Leon Trotsky

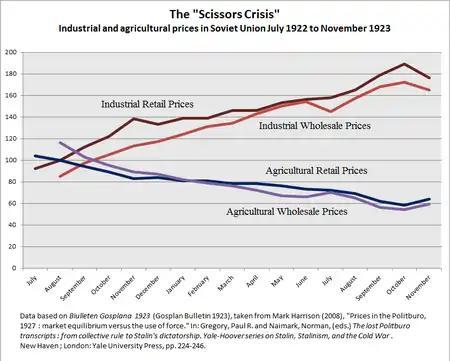
The Scissor crisis: retail and wholesale prices of agricultural and industrial goods in the Soviet Union, July 1922 to November 1923

His arch-enemy, Stalin, read and sometimes appreciated much of his writing. According to Rubenstein, Stalin acknowledged that "after Lenin, Trotsky was the most popular figure in the country" at the Civil War's end. Stalin himself wrote in a 1918 "Pravda" editorial: "All practical work in connection with the organization of the uprising was done under the immediate direction of Comrade Trotsky, the president of the Petrograd Soviet".